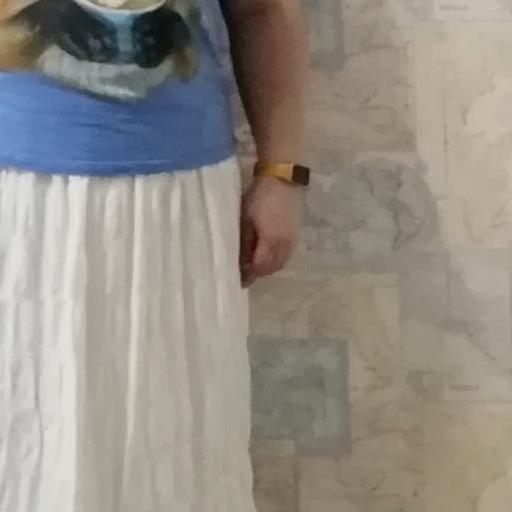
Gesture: no_gesture